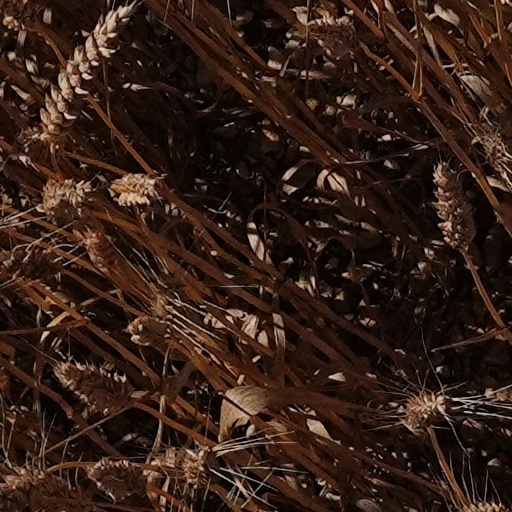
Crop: wheat